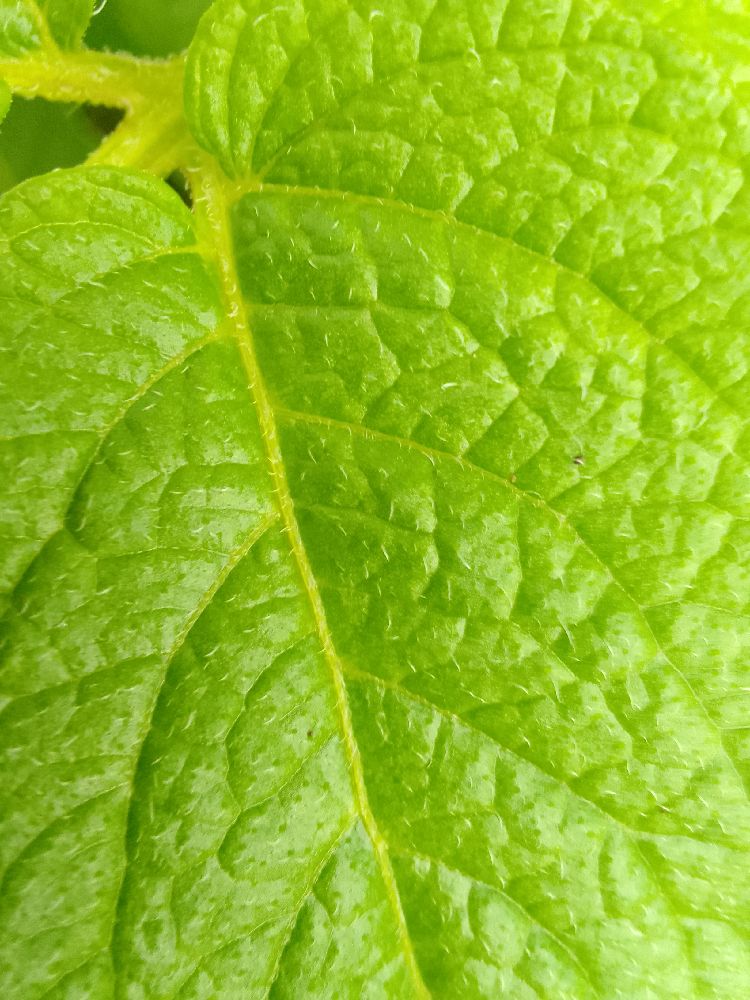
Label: Healthy